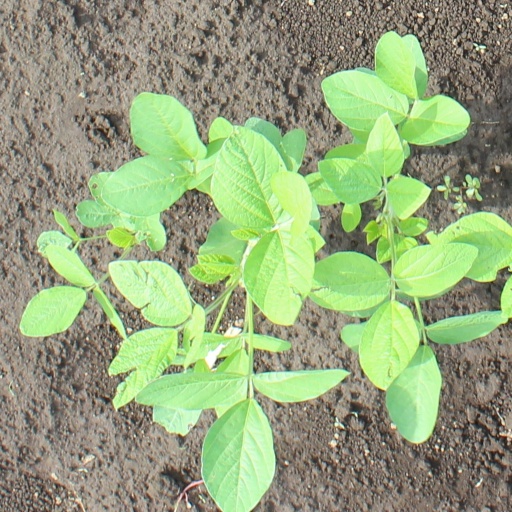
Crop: soybean